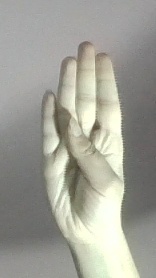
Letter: kaaf